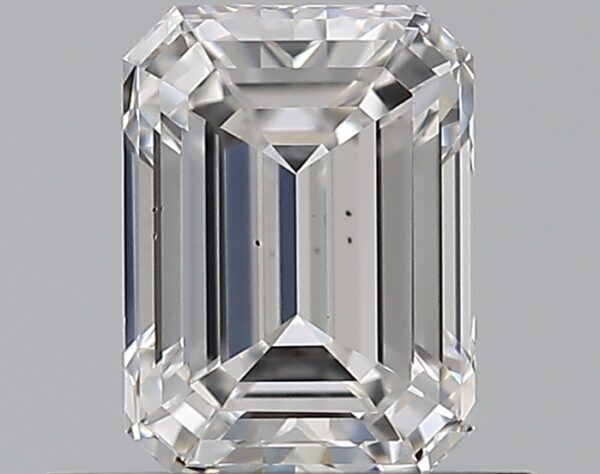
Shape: emerald
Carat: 0.7
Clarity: VS2
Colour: E
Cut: EX
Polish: EX
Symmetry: VG
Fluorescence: N
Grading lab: GIA
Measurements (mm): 5.71 x 4.22 x 2.89